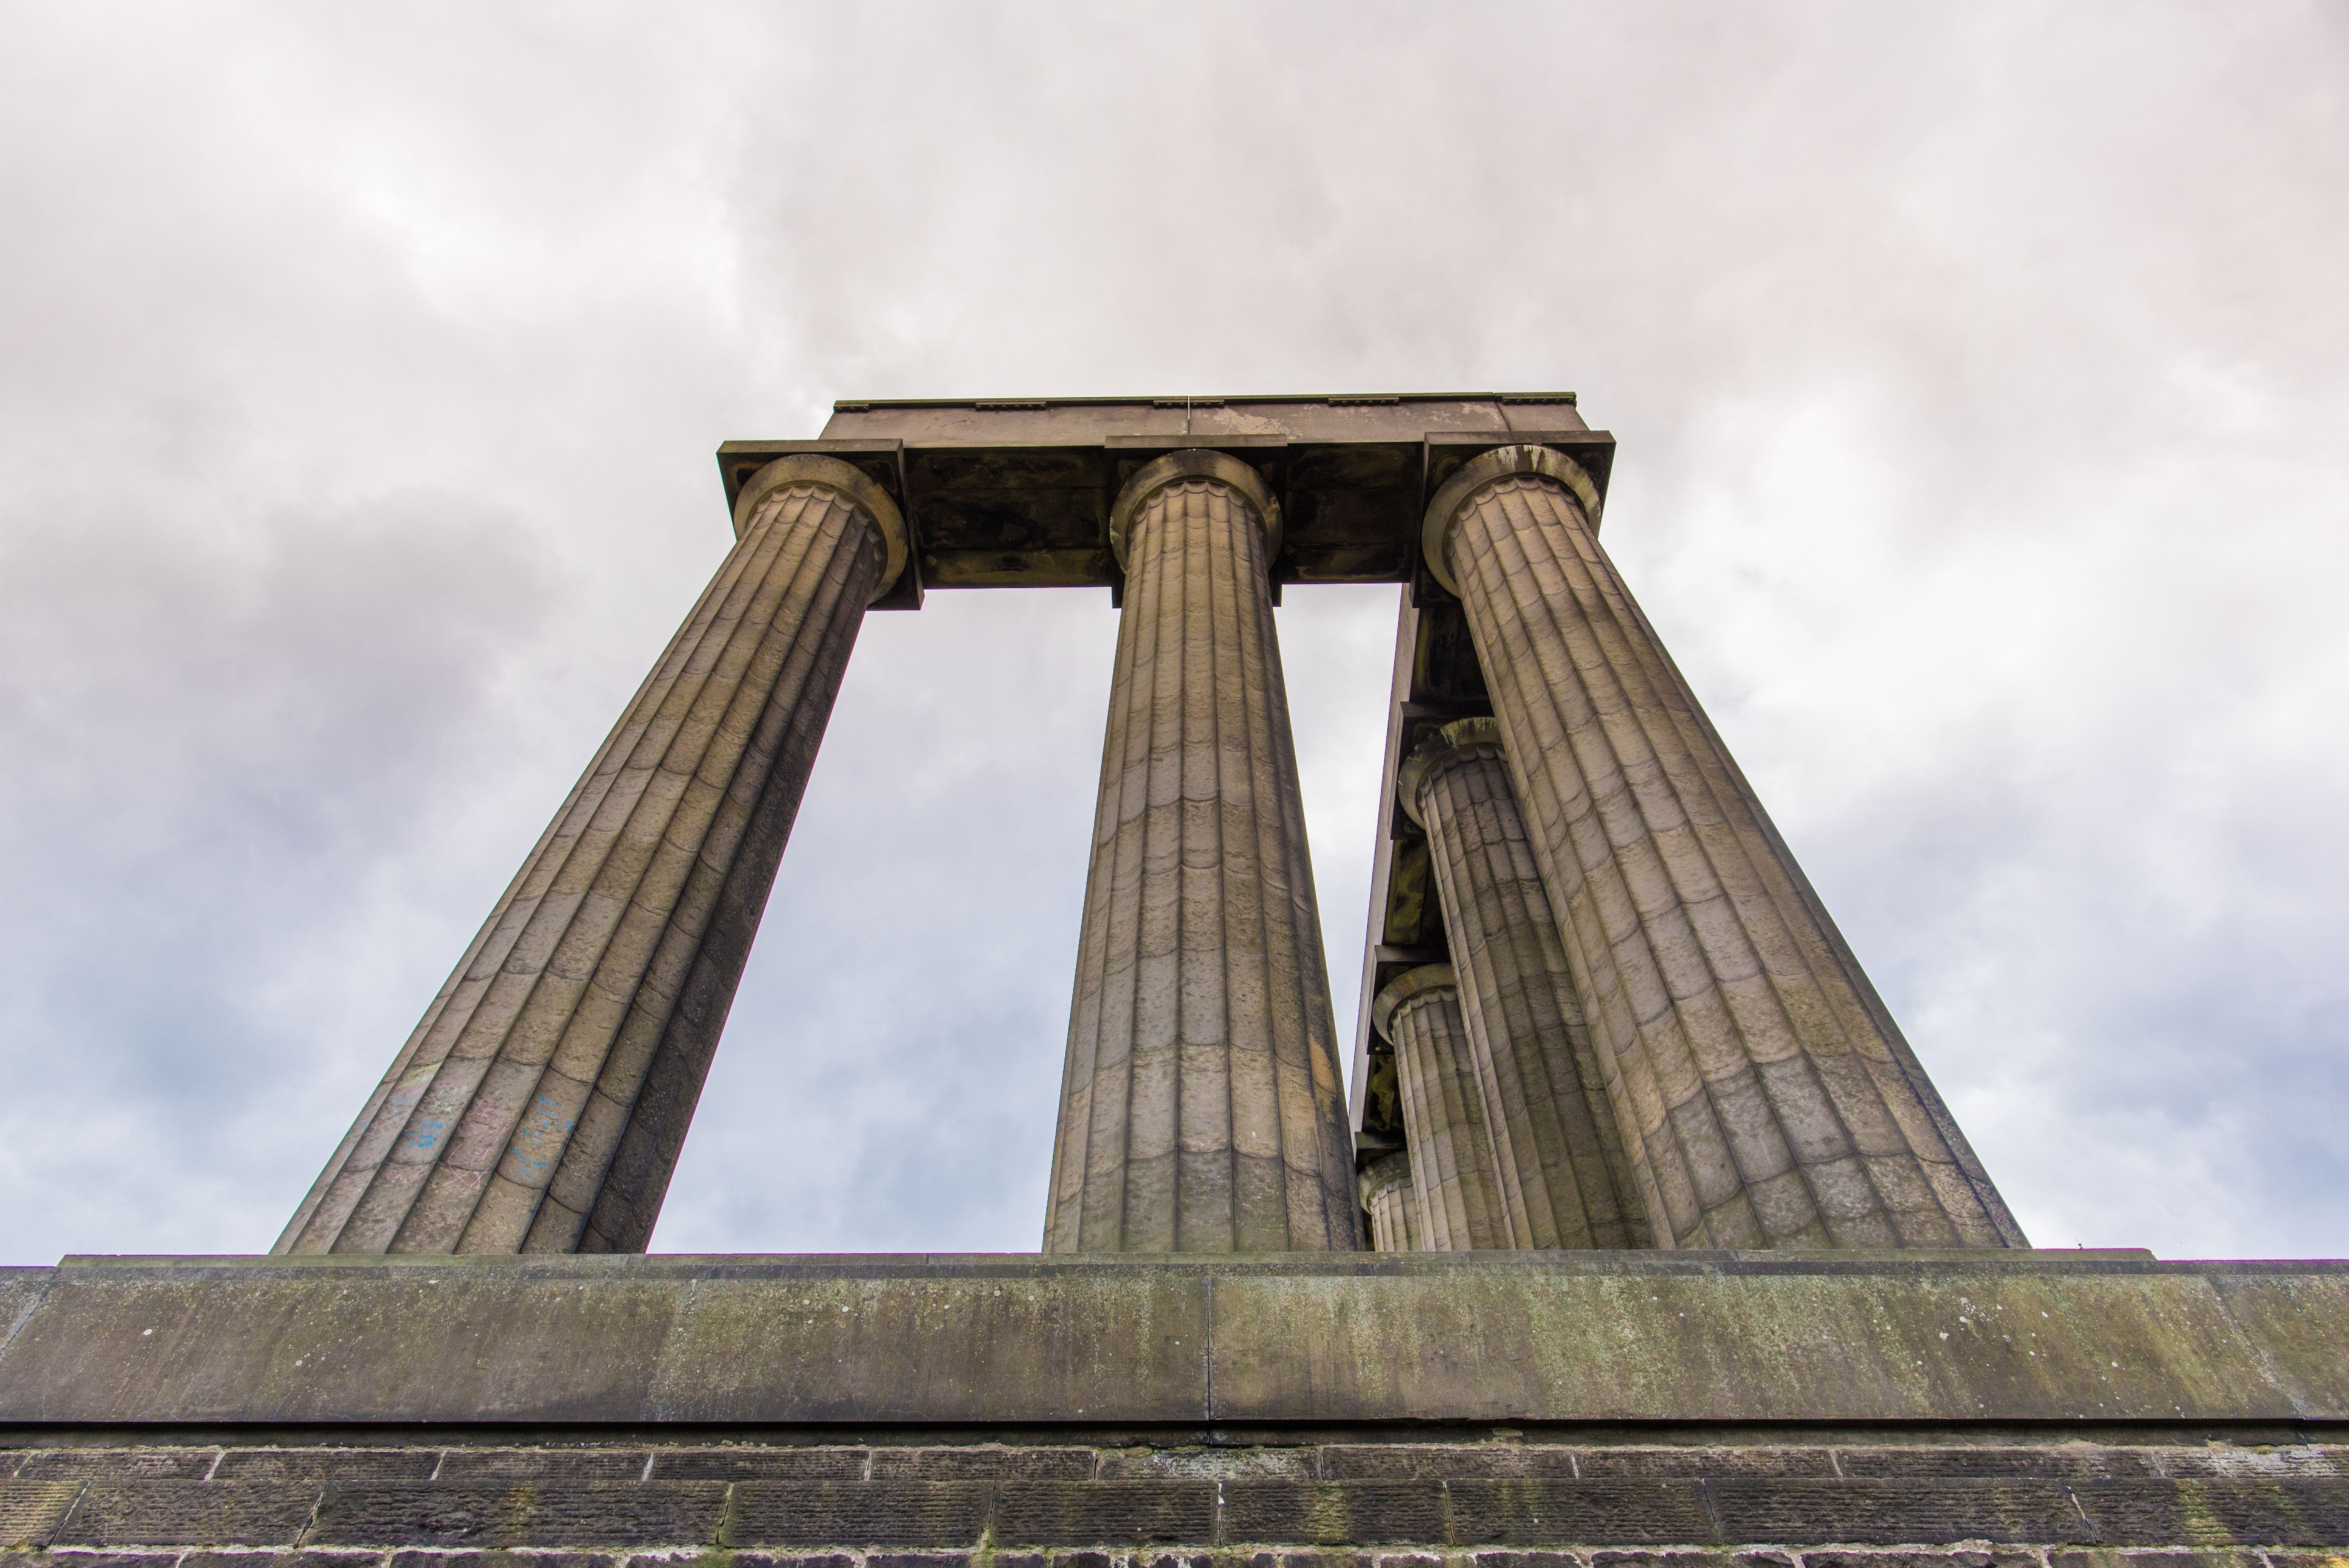
architecture, sky, bridge, hill, old, stone, monument, arch, pillar, landmark, places of interest, national, memorial, clouds, place, culture, scotland, unfinished, famous, historical, edinburgh, in the free, ancient history, national monument of scotland